William Kennedy-Cochran-Patrick

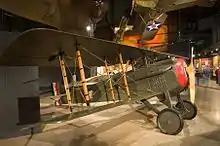
SPAD S.VII at the National Museum of the US Air Force

He was promoted to captain and transferred to No. 23 Squadron in early 1917 to fly Spad VIIs. He shot a double on 22 April to become an ace. He won twice more in April, and again on 2 May. His next victory, on 11 May, would be his most notable; he set afire the Albatros D.III of "Jasta" 5's triple-ace "Offz. Stlvtr." Edmund Nathanael, its fuselage falling away from its wings and plunged in flames to earth.